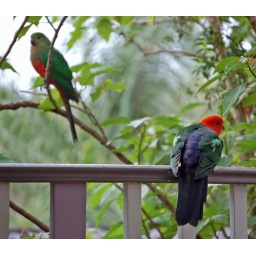
Parrots and the occasional Currawong and Cuckoo... male King parrot on the right, female in the tree,